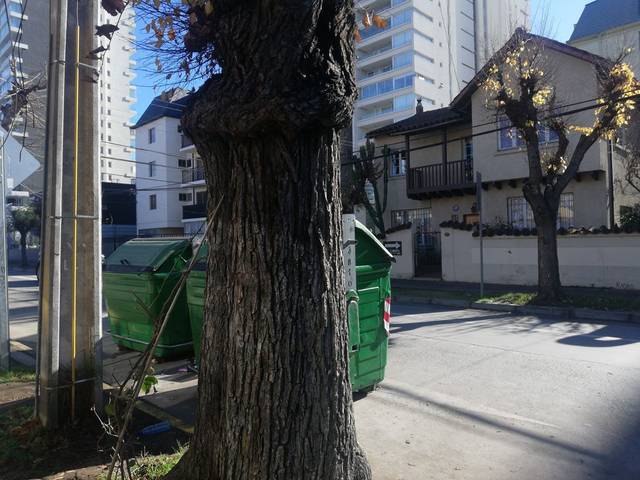
Region: Chile
Coordinates: -33.021, -71.558